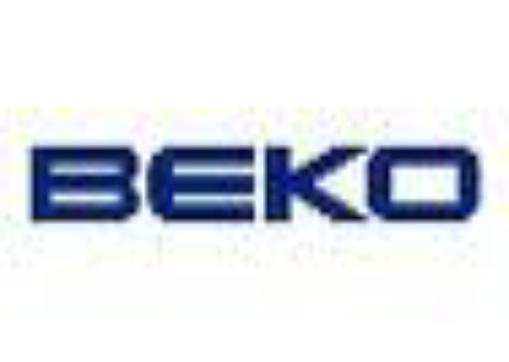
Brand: Beko
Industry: Necessities